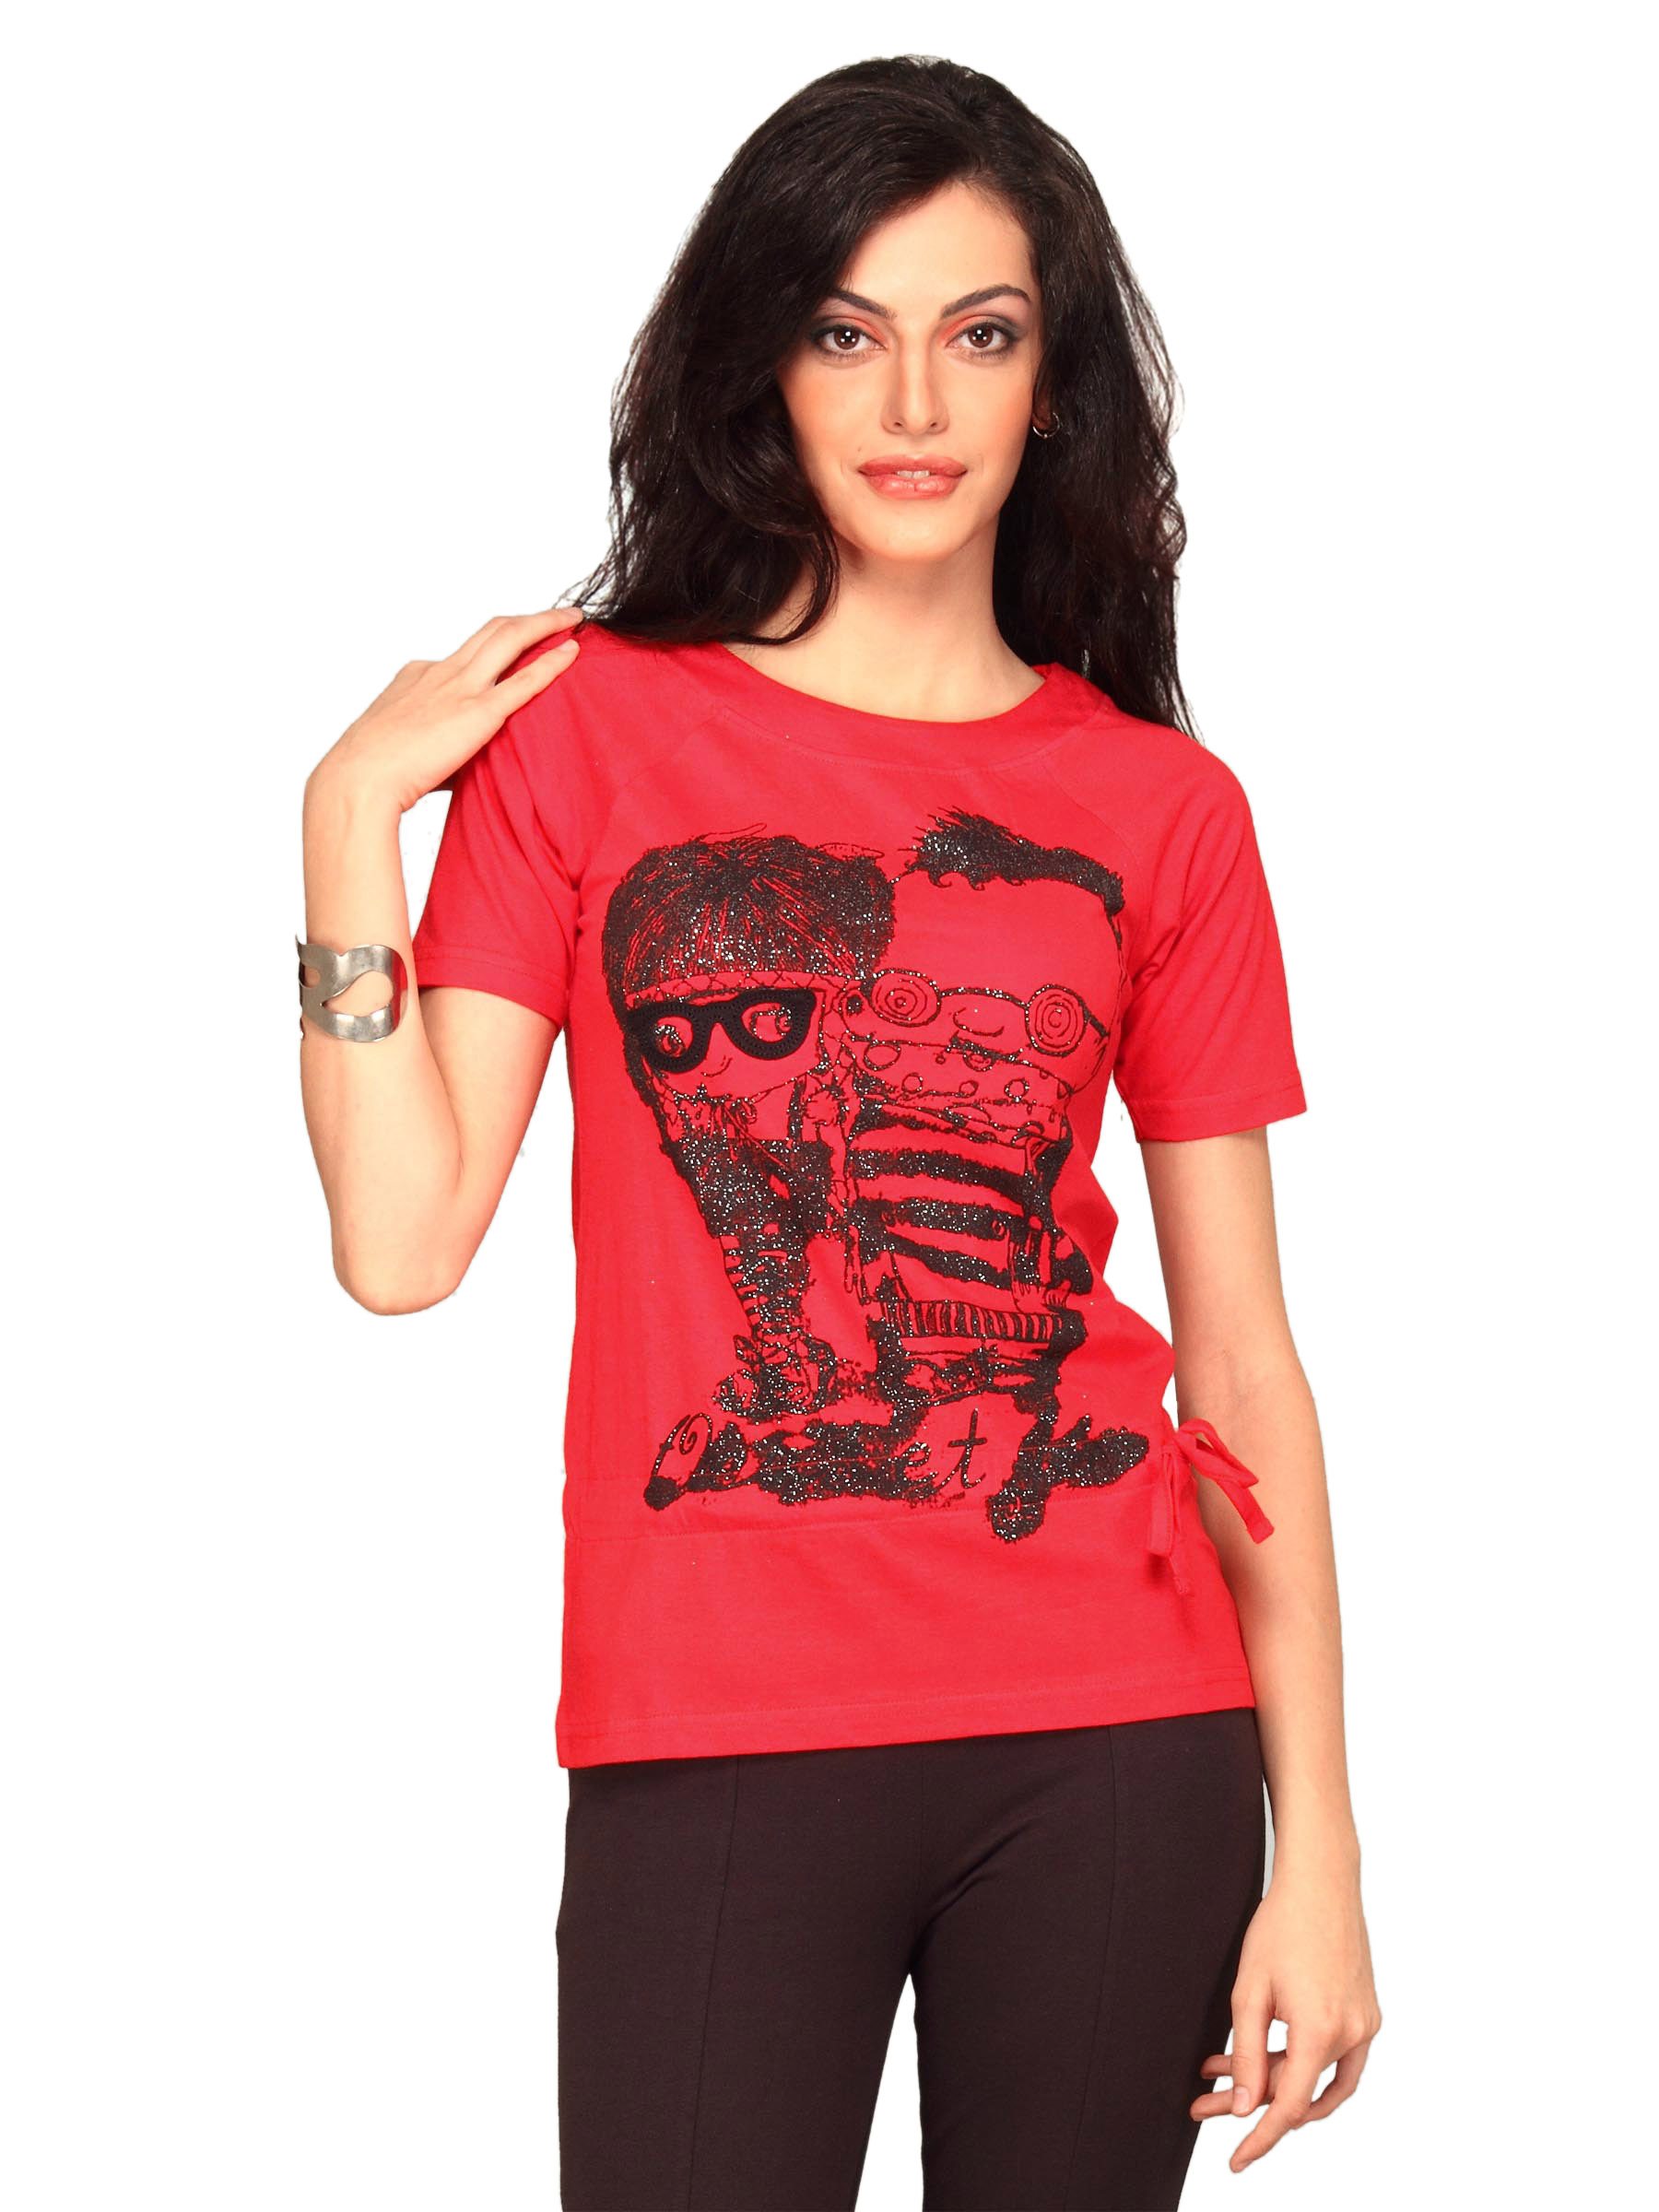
Jealous 21 Women Printed Red Top
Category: Apparel / Topwear / Tops
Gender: Women
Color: Red
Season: Summer 2011
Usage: Casual